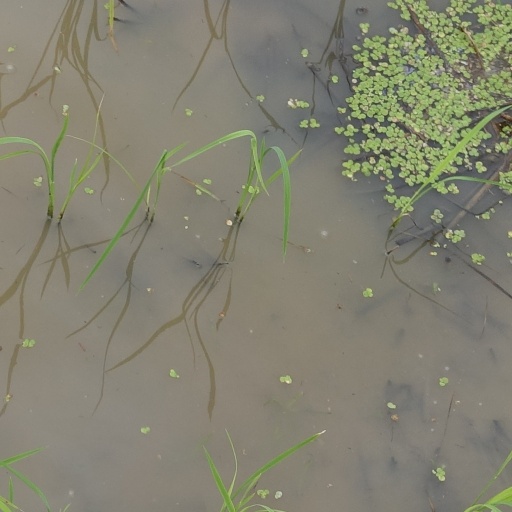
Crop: rice